Thomas-Morse MB-2

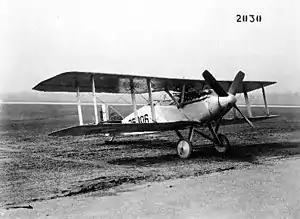

The Thomas-Morse MB-2 was an open-cockpit biplane fighter manufactured by Thomas-Morse Aircraft for the U.S. Army Air Service in 1918.